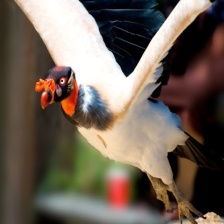
Species: KING VULTURE
Scientific name: SARCORAMPHUS PAPA
ImageNet parent category: vulture